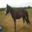
Label: horse